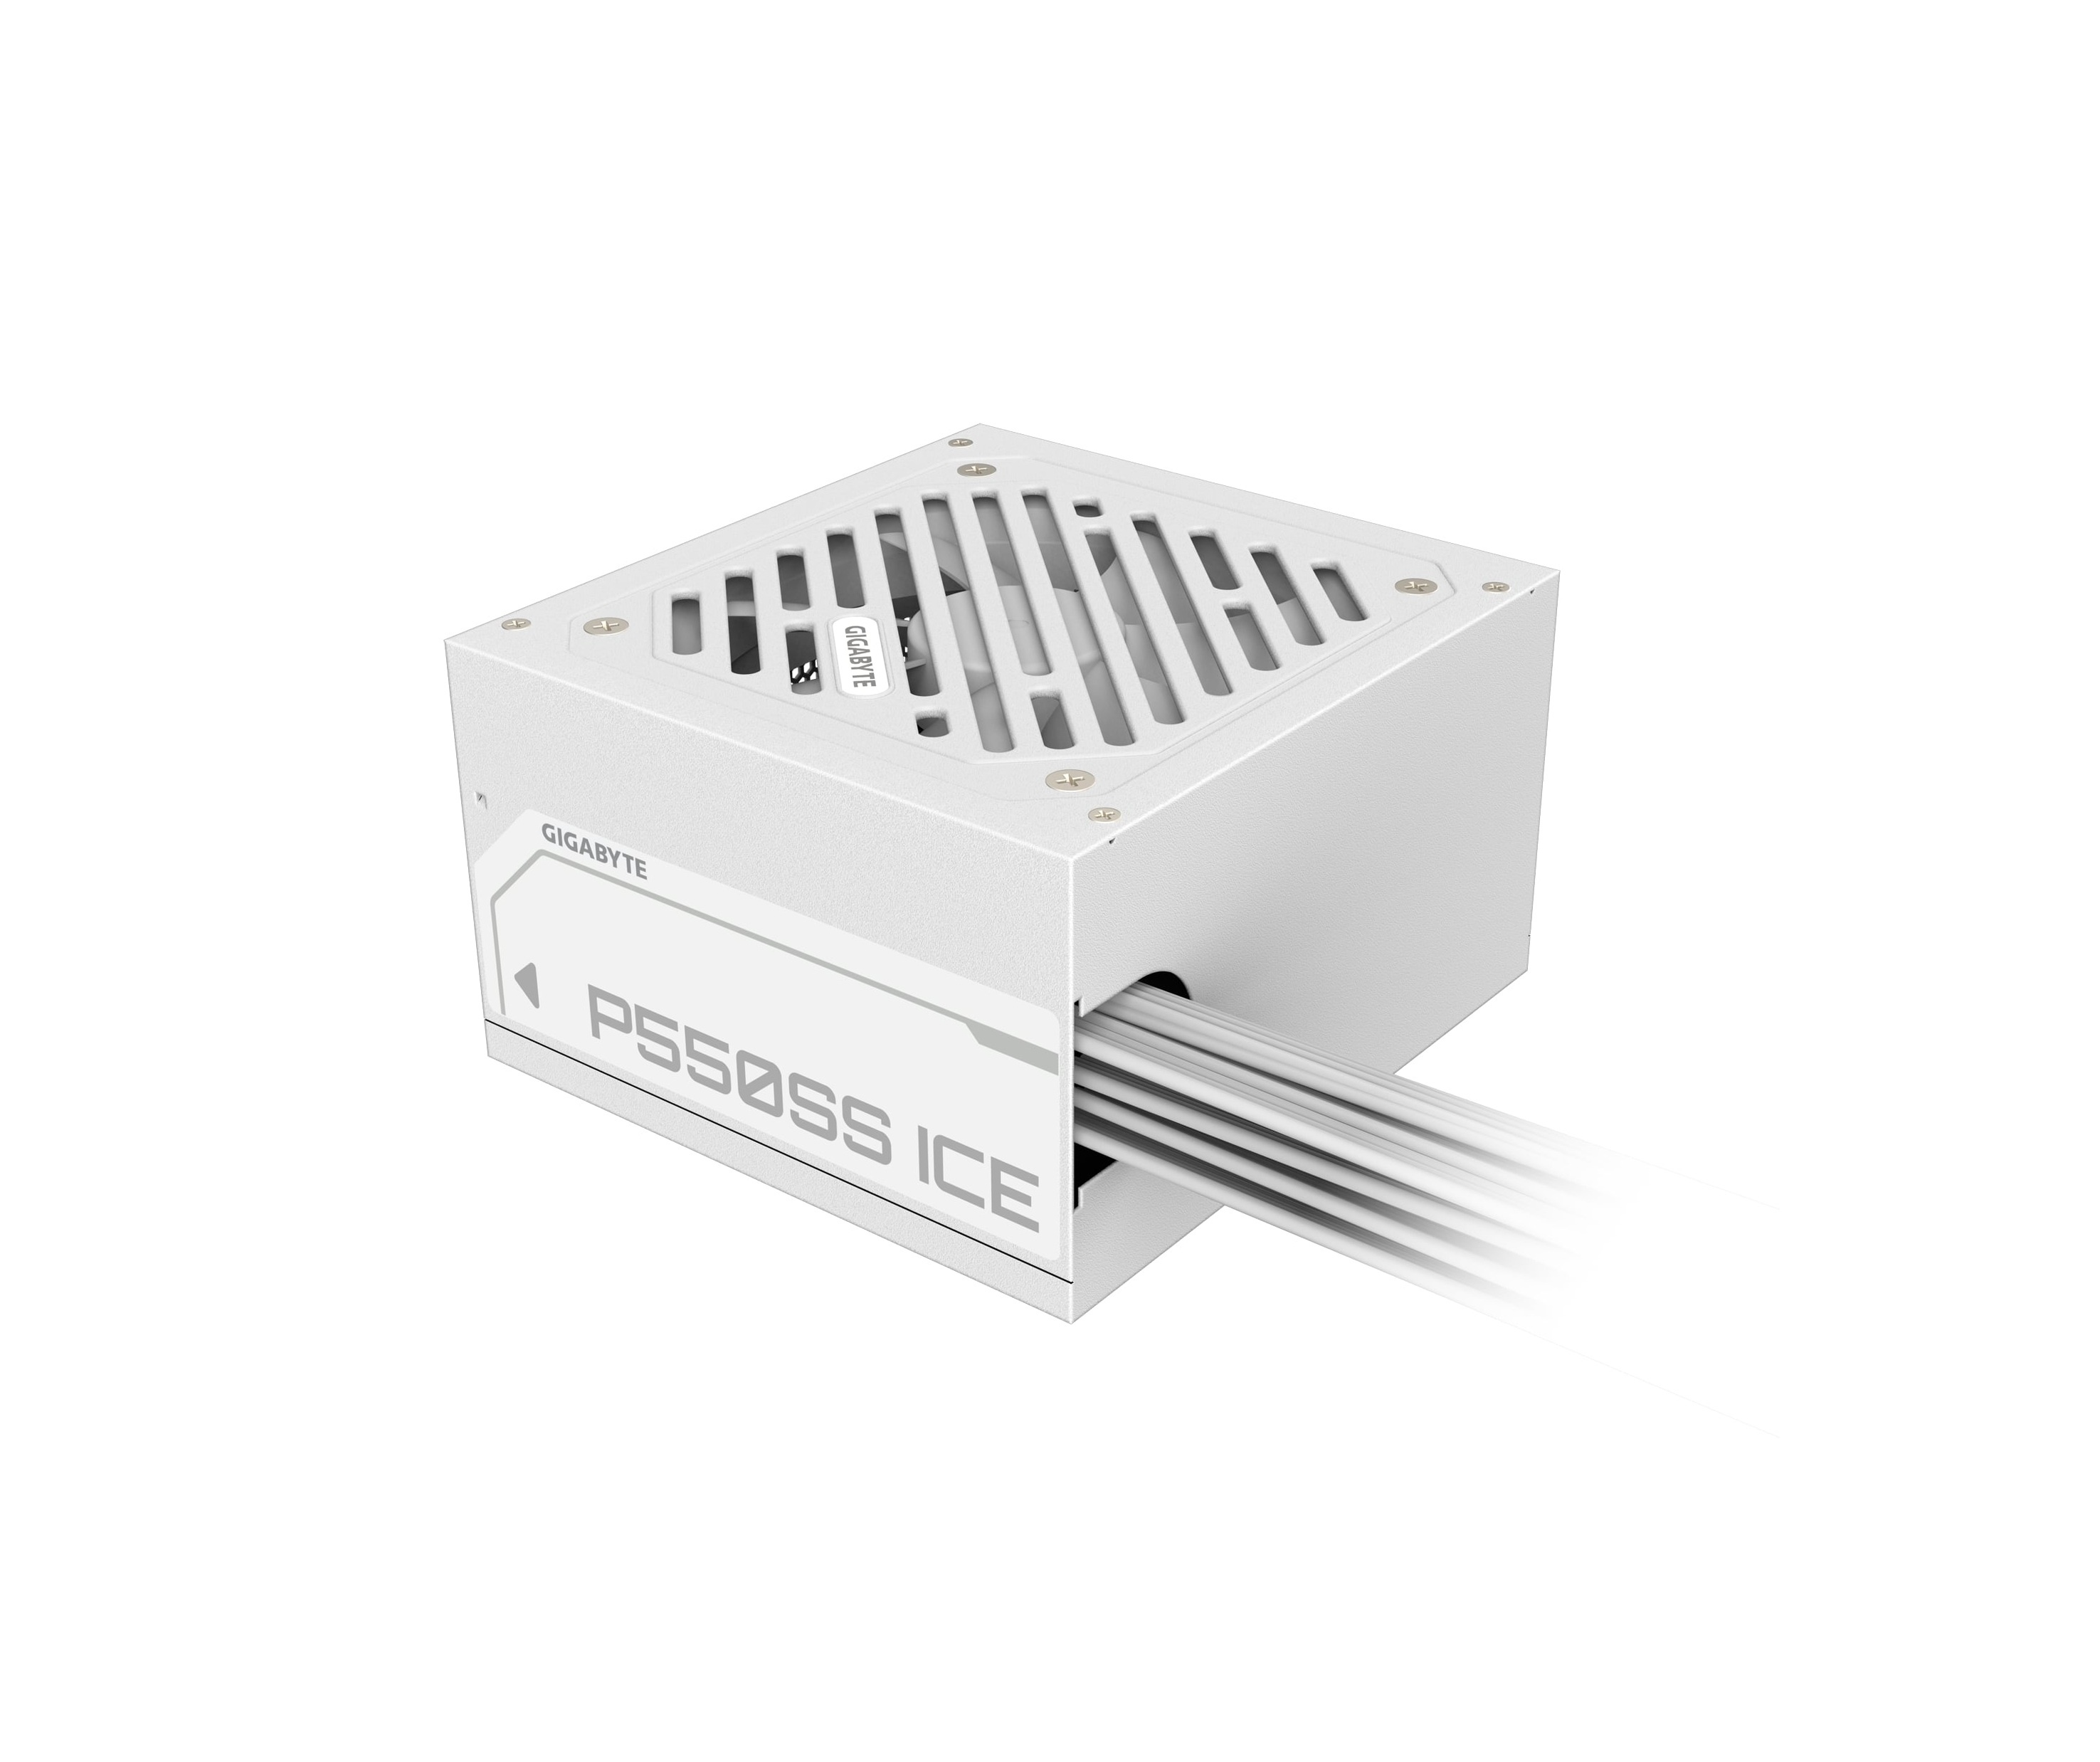
Gigabyte P550SS 550W ICE 80 Plus Silver ATX 3.0 PSU
3 Year Limited Warranty KEY FEATURE Ice white aesthetics 80 PLUS Silver certified (230V EU) Support Intel ATX 3.0 standard (compatible with ATX 3.1) 120mm Fluid Dynamic Bearing (FDB) Fan Flat cable design Powerful single +12V rail OVP/OPP/SCP/UVP/OCP/OTP protection 3 years warranty (Adjusted according to different regions) 80 PLUS SILVER CERTIFIED The 80 Plus Silver certification (230V EU) guarantees a 90% efficiency rate at a 50% load, resulting in reduced power wastage, diminished heat generation, and minimized fan noise. Support Intel ATX 3.0 standard (compatible with ATX 3.1) The P550SS ICE can sustain up to 2x total power excursion. It is fully compatible with Intel PSDG (Power Supply Design Guide) ATX 3.0 / ATX 3.1 standard which supports up to 200% power excursion, reaches 70% low load efficiency and complies with required power supply timing standards. 120MM FLUID DYNAMIC BEARING(FDB) FAN High-performance Fluid Dynamic Bearing fan uses oil film shock absorption technology to effectively reduce noise, making it quieter than conventional sleeve fan and providing more than twice the lifespan. In addition, the fan will detect the current power usage and temperature, automatically adjust the fan speed to minimize the noise. RELIABLE FLAT CABLE DESIGN The utilization of flat cables minimizes clutter while enhancing the thermal performance of the chassis. SINGLE +12V RAIL The single +12V rail delivers optimal power output, stability, and hardware compatibility. This design not only simplifies power cable installation but also stands as the most effective choice for overclocking purposes. PROTECTION To guarantee the stable operation of your entire computer system under any circumstances, we have incorporated a range of protective features including OCP, OTP, OVP, OPP, UVP, and SCP. Moreover, we have obtained safety certifications from various countries to ensure the consistent and secure functioning of your system. Model GP-P550SS ICE Type Intel Form Factor ATX 12V v3.0 (compatible with ATX 3.1) PFC Active PFC (>0.9 typical) Input Voltage 155-240 Vac Input Current 6.3A Input Frequency 50-60 Hz Output Capacity 550W Dimensions 150 x 140 x 86 mm Fan Type 120mm Fluid Dynamic Bearing (FDB) fan 80 PLUS Silver Efficiency 90% at typical load (230V EU) MTBF >100,000 hours Protections OVP/OPP/SCP/UVP/OCP/OTP Power Good Signal 100-150ms Hold Up Time >16ms Cable Type Flat, All white Connectors ATX/MB 20+4 Pin x 1 : 600mm*1 CPU/EPS 4+4 Pin x 1 : 650mm*1 PCI-e 6+2 Pin x 2 : 600mm+120mm*1 SATA x 3 + 4 Pin Peripheral x 1 : 500mm+120mm+120mm+120mm*1 SATA x 2 + 4 Pin Peripheral x 2 : 500mm+120mm+120mm+120mm*1
Brand: Gigabyte
Category: Electronics > Electronics Accessories > Computer Components > Computer Power Supplies